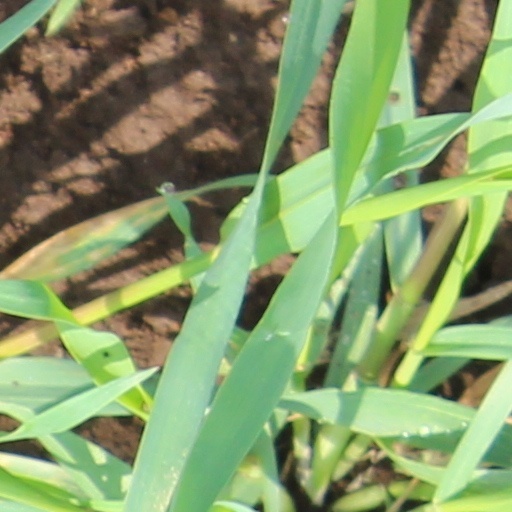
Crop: wheat